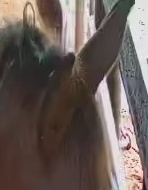
Face region: ears (position_of_ears)
Pain indicator: not_present